Planets in astrology

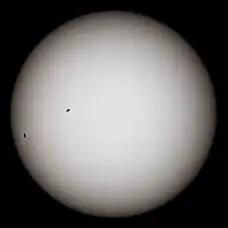
The Sun, the star at the center of the Solar System

In astrology, the Sun is usually thought to represent the conscious ego, the self and its expression, personal power, pride and authority, leadership qualities and the principles of creativity, spontaneity, health and vitality, the sum of which is named the "life force". Sun influences traits like power and self-esteem. One of the first recorded references to Sun worship is from the Mesopotamian Religion and described in the Epic of Gilgamesh. The 1st-century poet Marcus Manilius in his epic, 8000-verse poem, "Astronomica", described the Sun, or "Sol", as benign and favorable. In medicine, the Sun is associated with the heart, circulatory system, and the thymus. Additionally, humans depend on the sun to produce and obtain vitamin D; an important supplement aiding the body's immune system and bone health. In Ayurveda, it rules over life-force (praan-shakti), governs bile temperament (pitta), stomach, bones and eyes. In modern astrology, the Sun is the primary native ruler of the fifth house, but traditionally it had its joy in the ninth house.